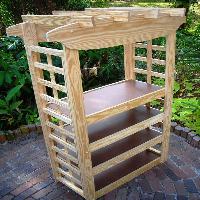
Weather: cloudy or overcast